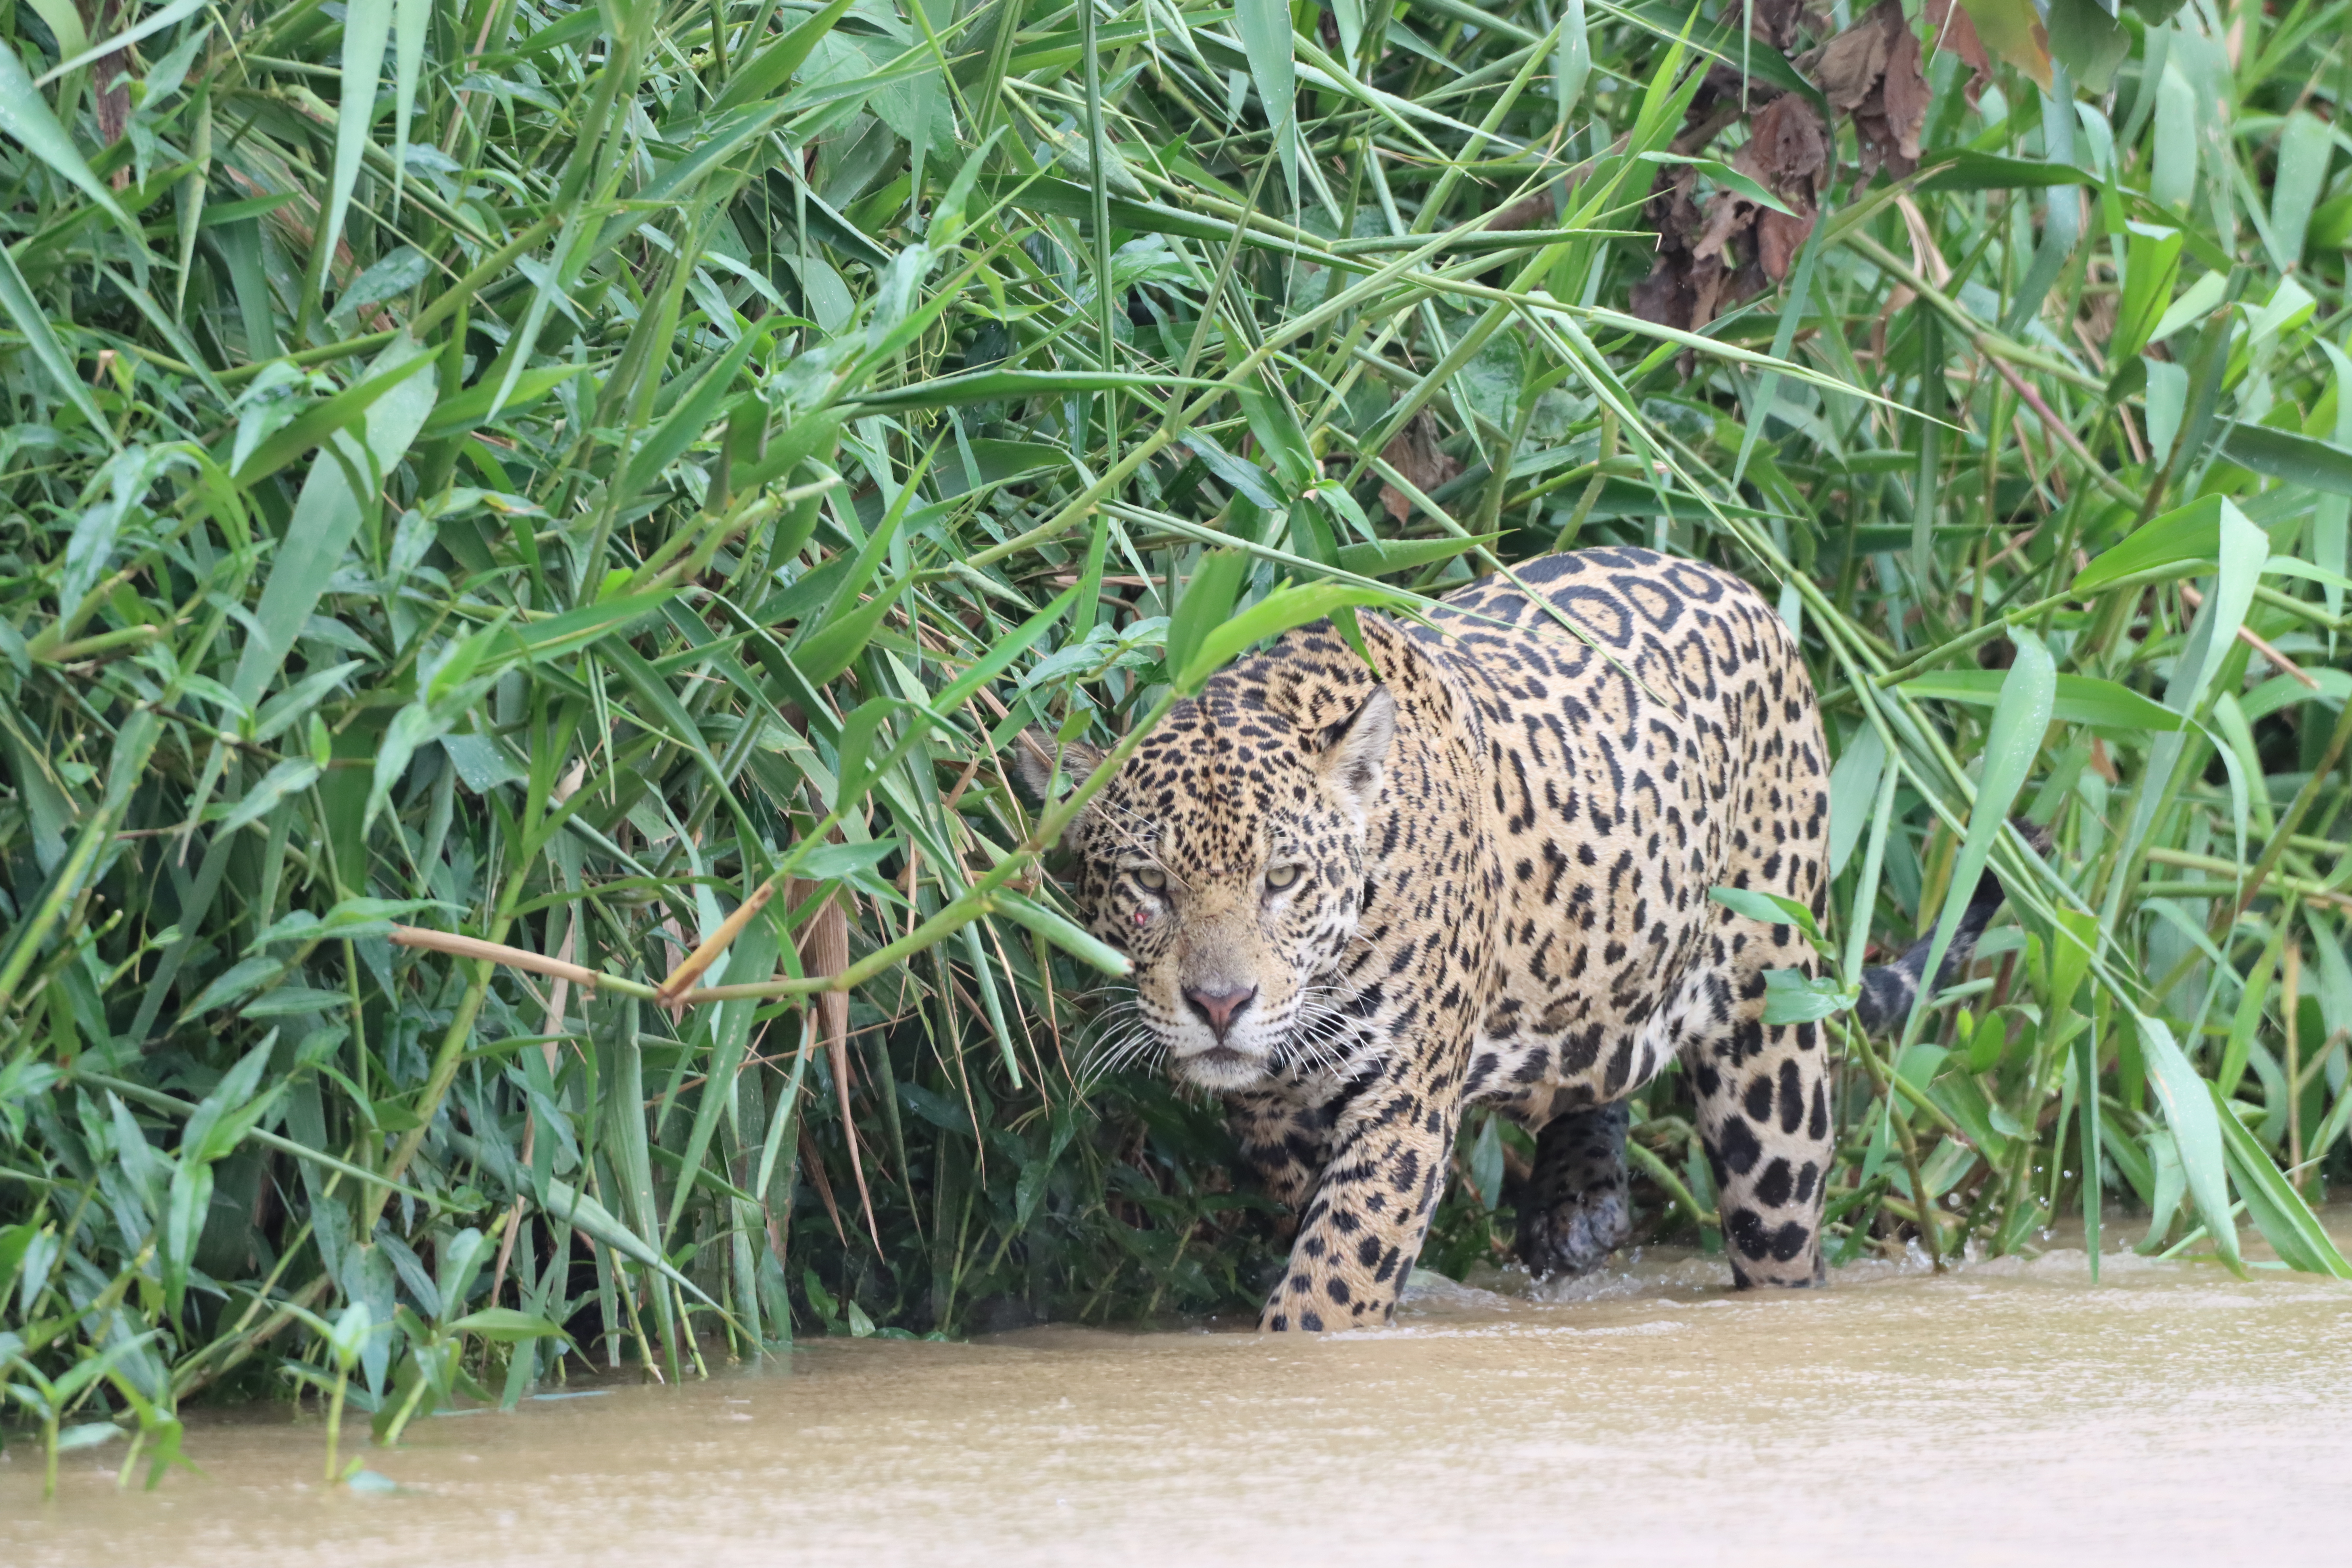
Jaguar: Kamaikua